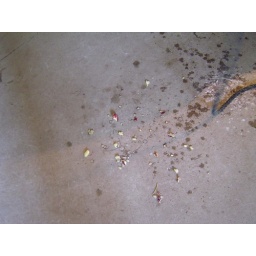
The apple remains (and slobber) all over the floor